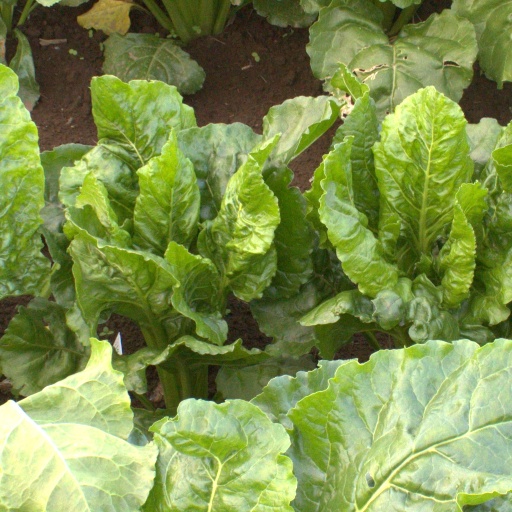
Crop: sugar beet